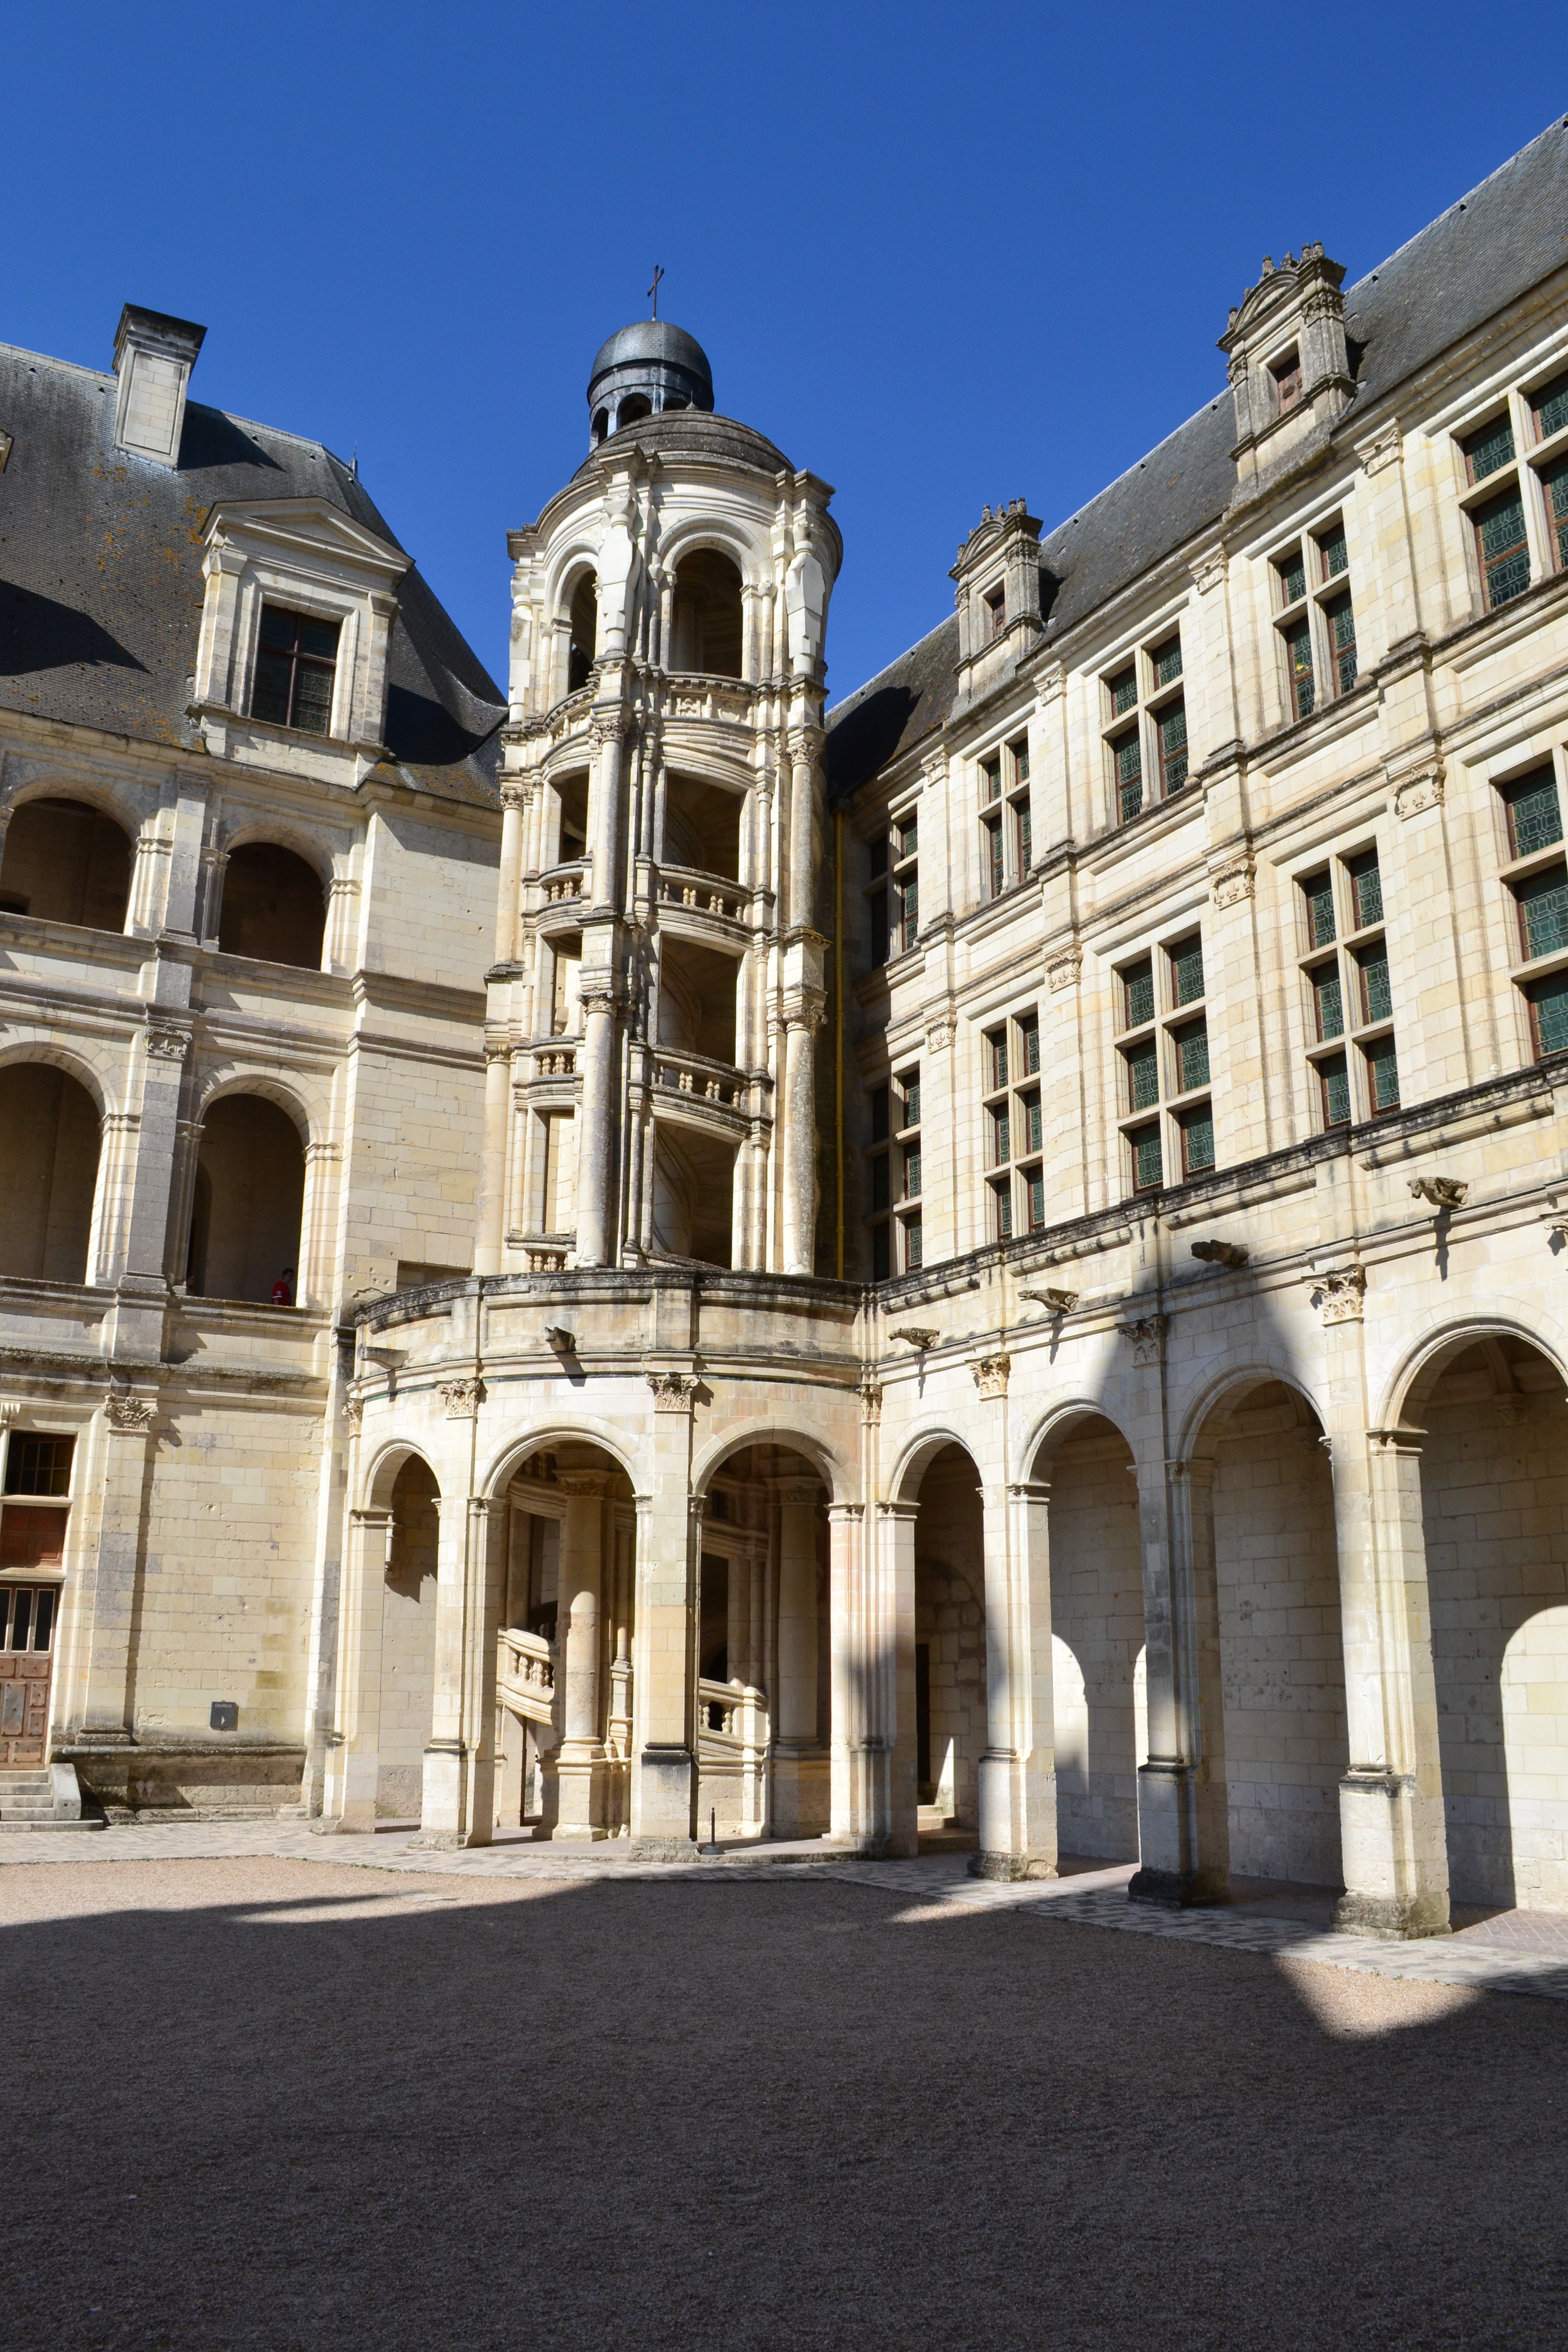
architecture, town, building, chateau, palace, france, arch, landmark, facade, spiral staircase, windows, monastery, synagogue, history, course, town square, renaissance, estate, chambord, loire valley, royal castle, gargoyles, chateau de chambord, ch teaux de la loire, pilasters, ancient history, the king's castle, arcs